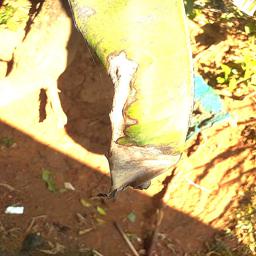
Label: MALBHOG LEAF